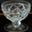
Label: cup